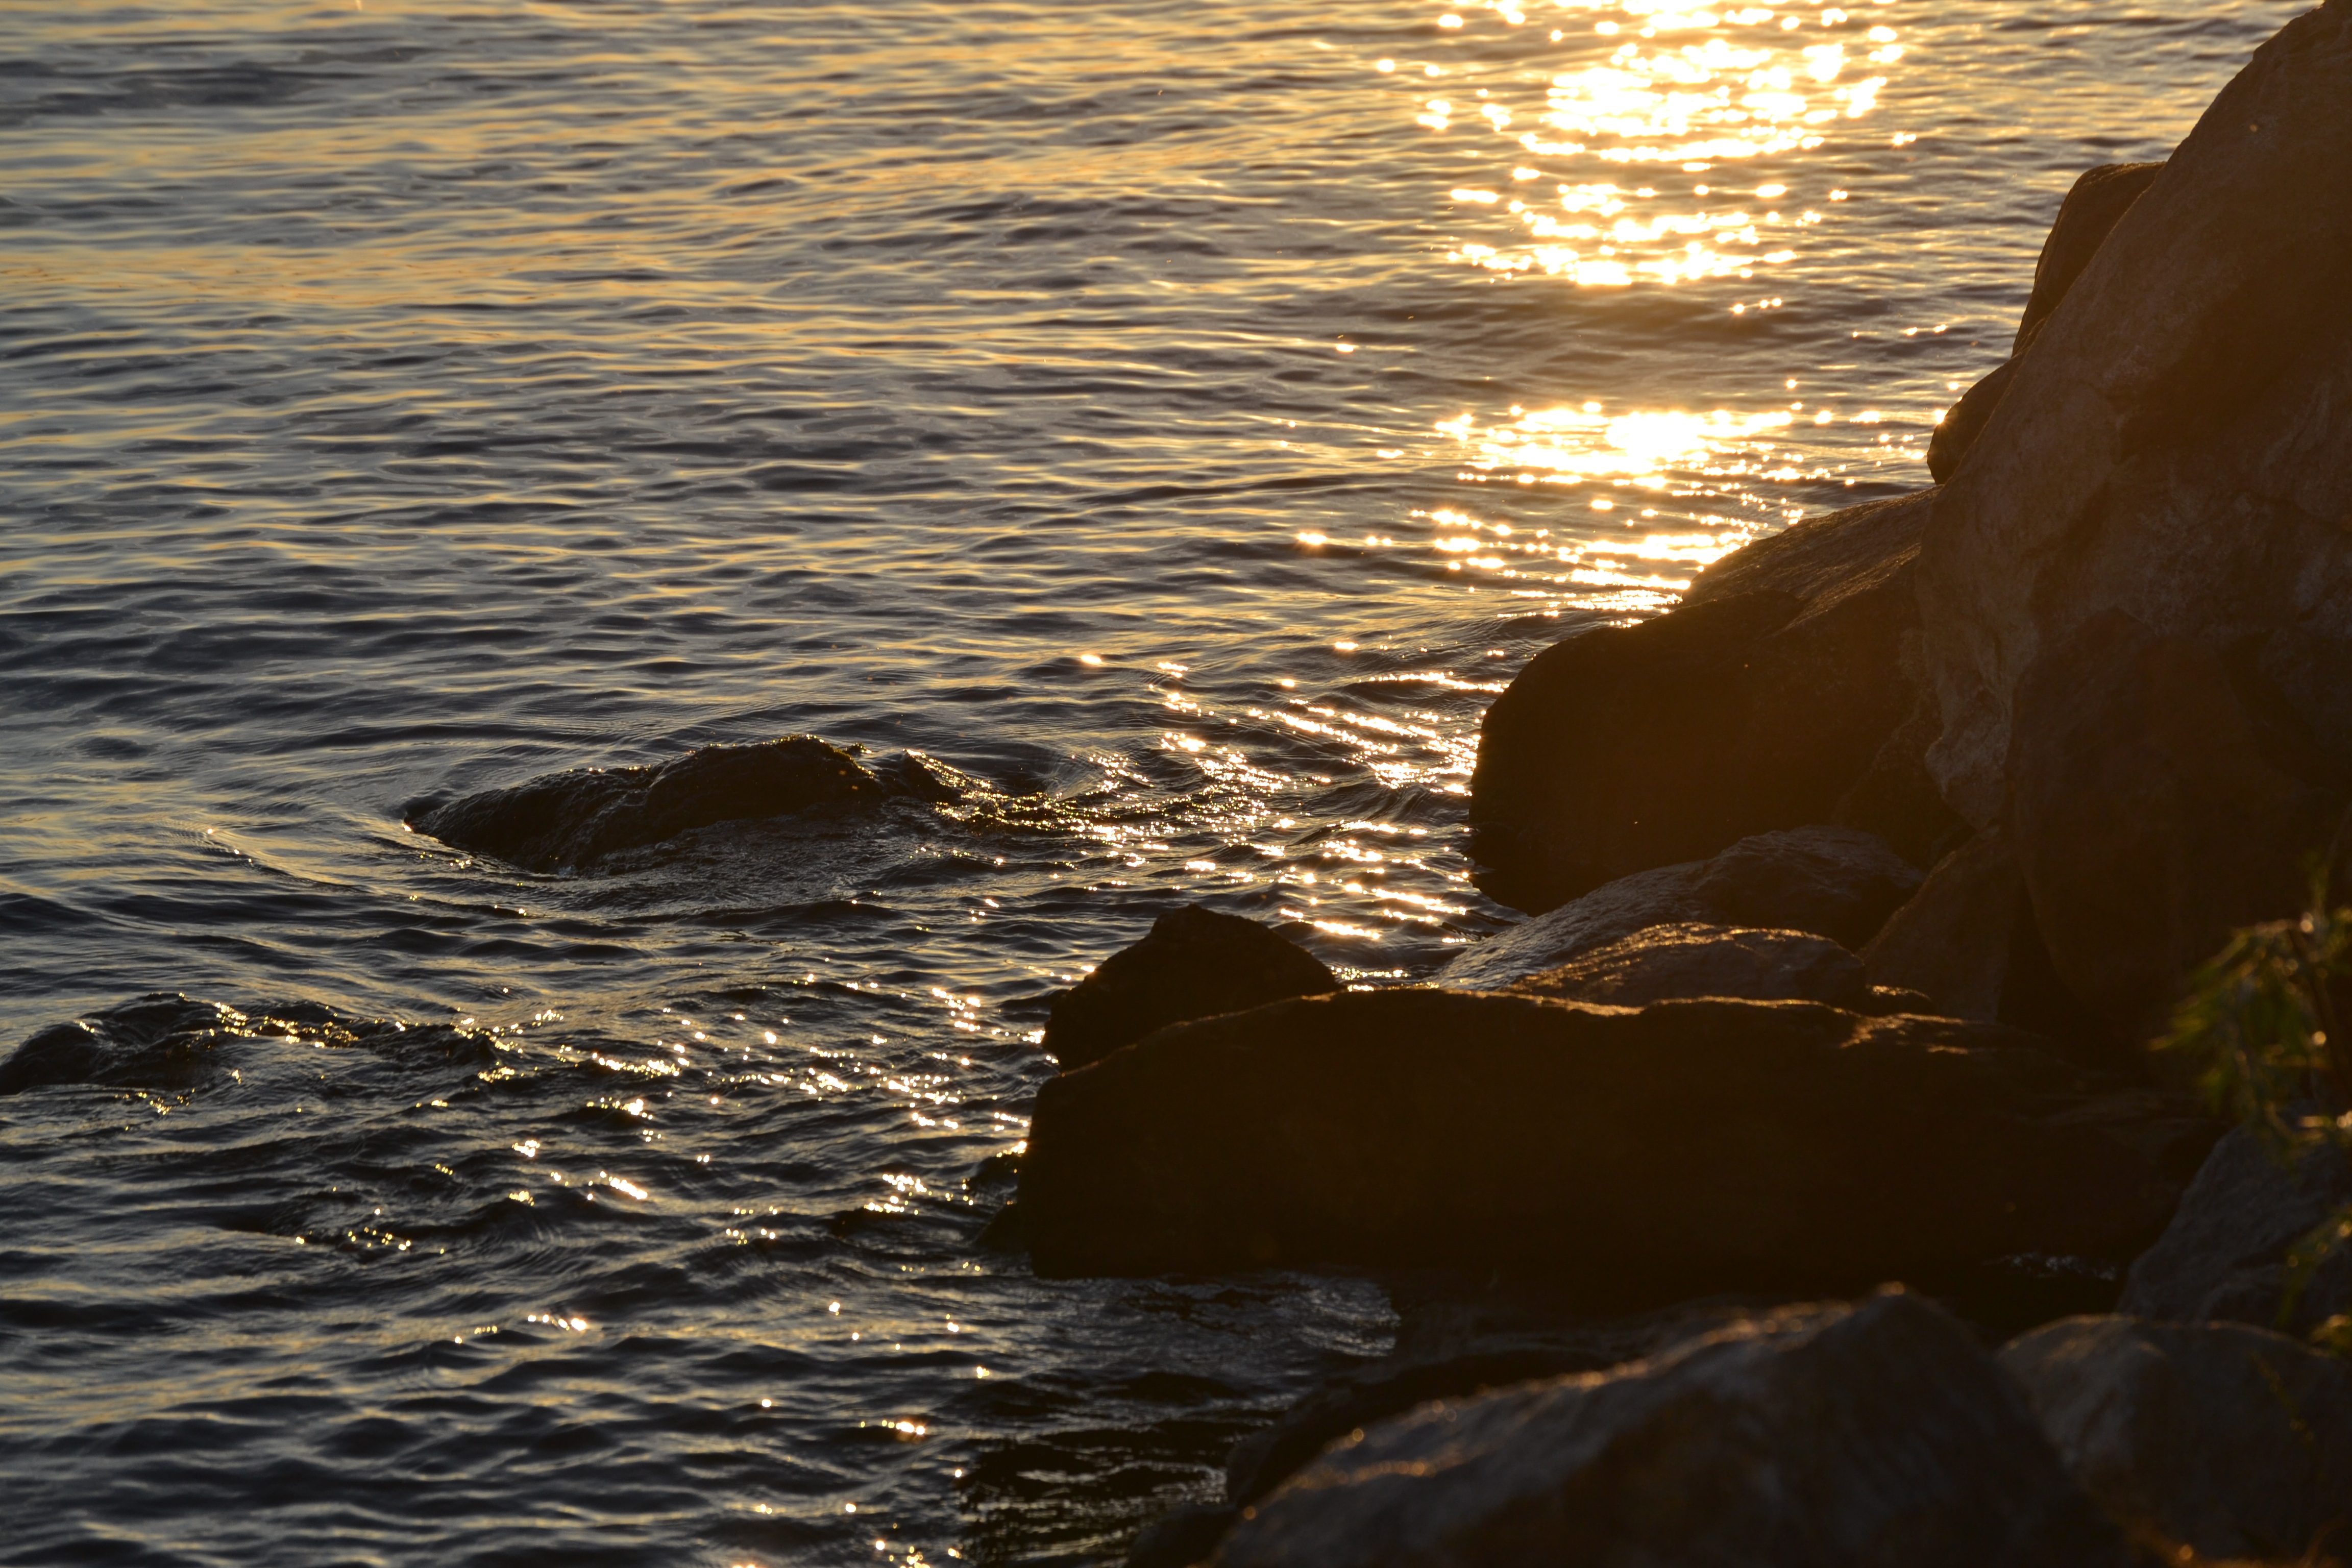
sea, coast, water, nature, rock, ocean, horizon, light, sun, sunrise, sunset, sunlight, morning, shore, wave, lake, dawn, dusk, evening, reflection, body of water, wind wave